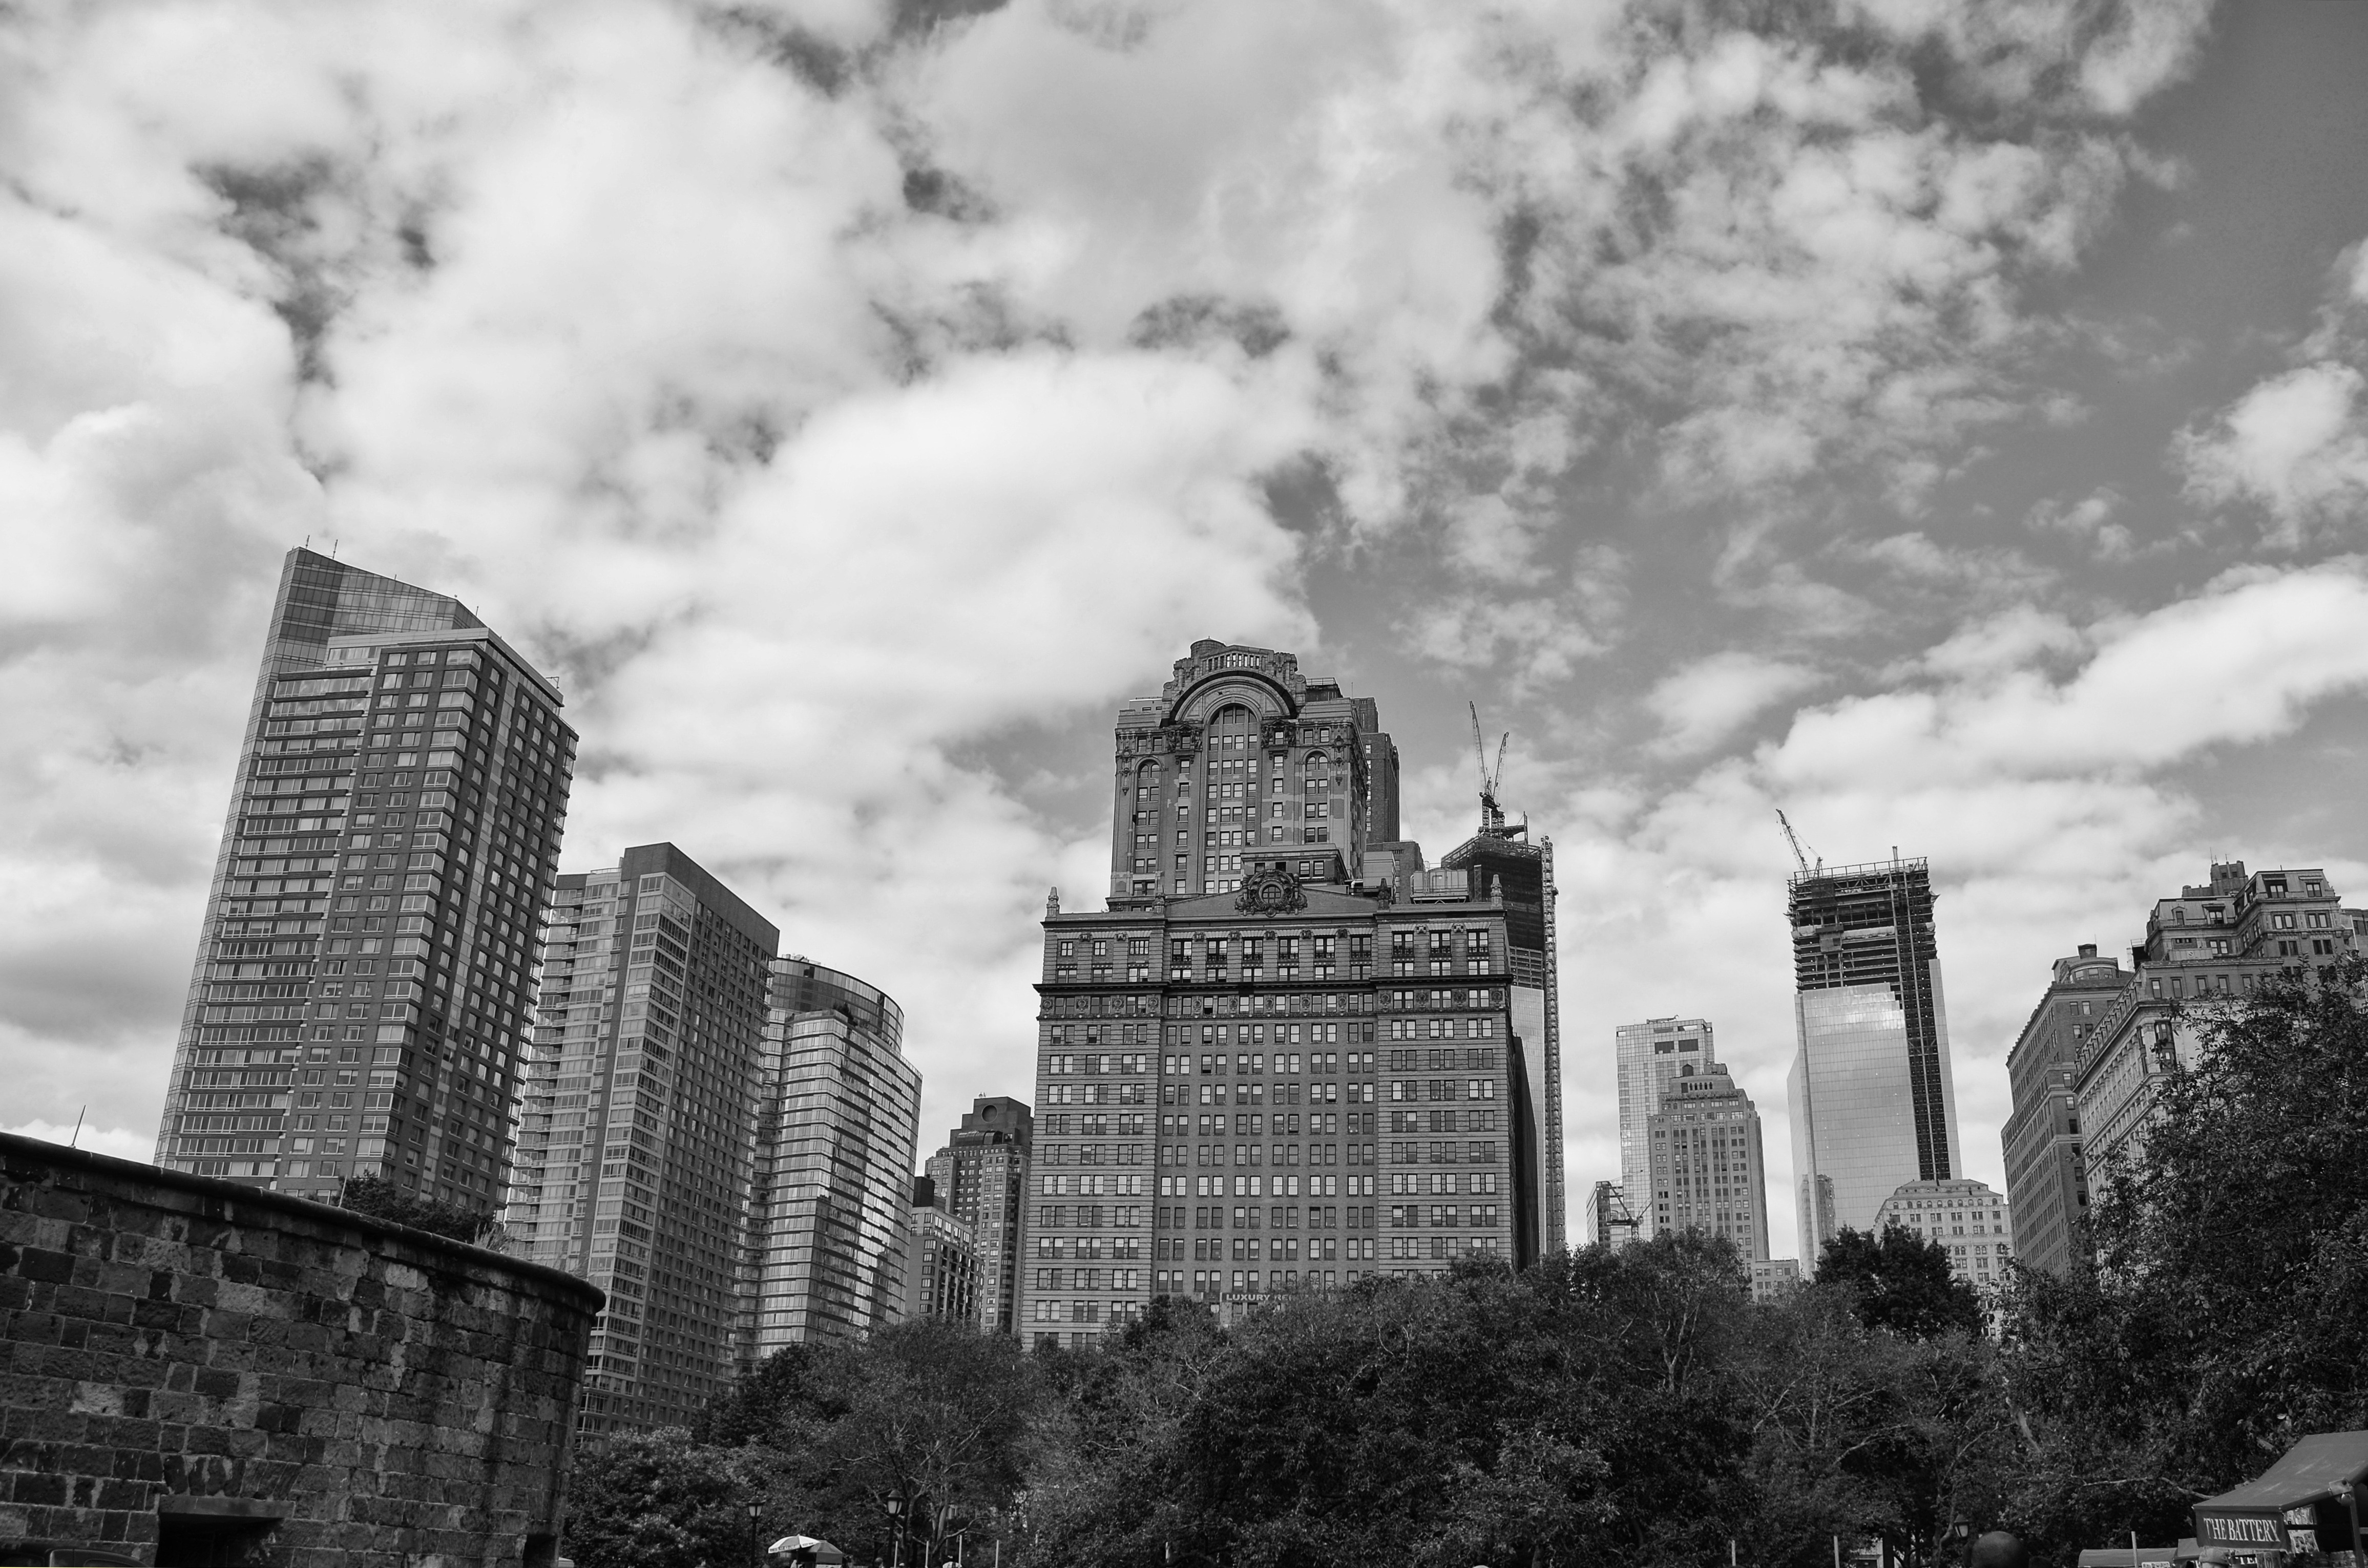
working, black and white, architecture, technology, skyline, photography, view, building, city, skyscraper, urban, new york, manhattan, cityscape, downtown, steel, high, tower, usa, america, corporate, office, landmark, property, brooklyn, business, residential, metropolitan, monochrome, tourism, apartment, modern, tower block, high rise, empire, district, tall, ny, commercial, state, development, midtown, financial, metropolis, progress, condominium, urban area, monochrome photography, human settlement